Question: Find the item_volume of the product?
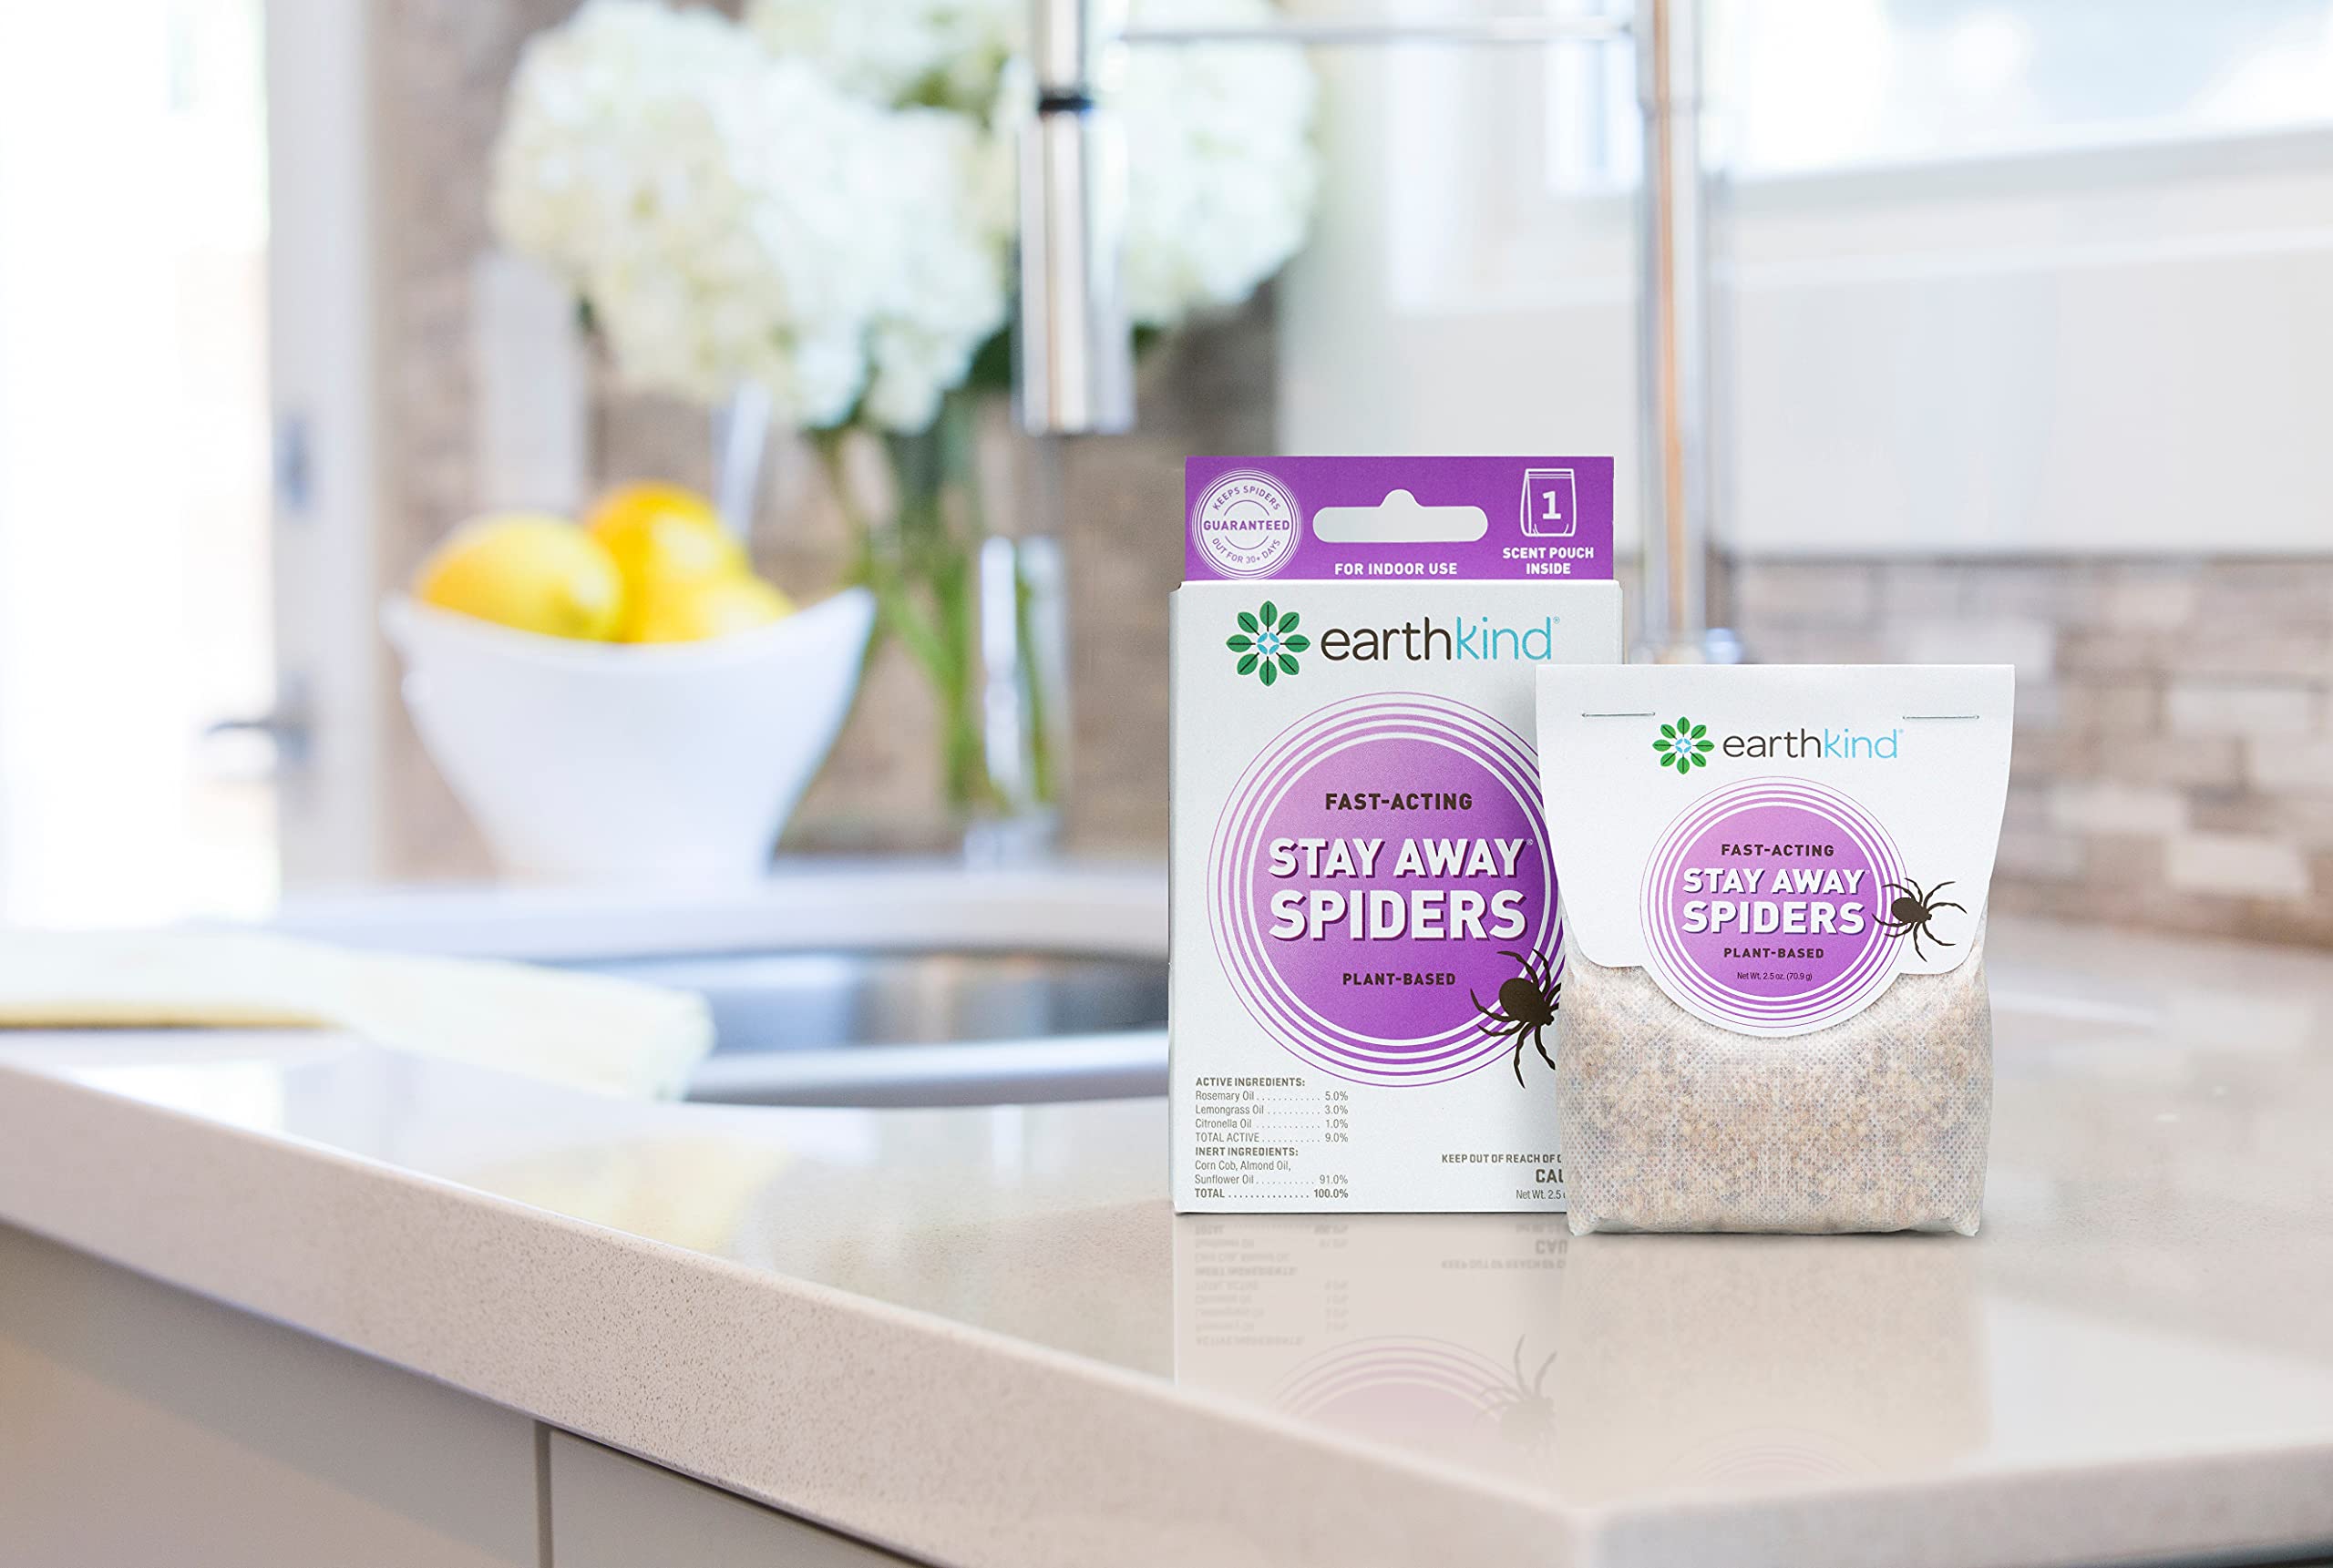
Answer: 2.5 ounce